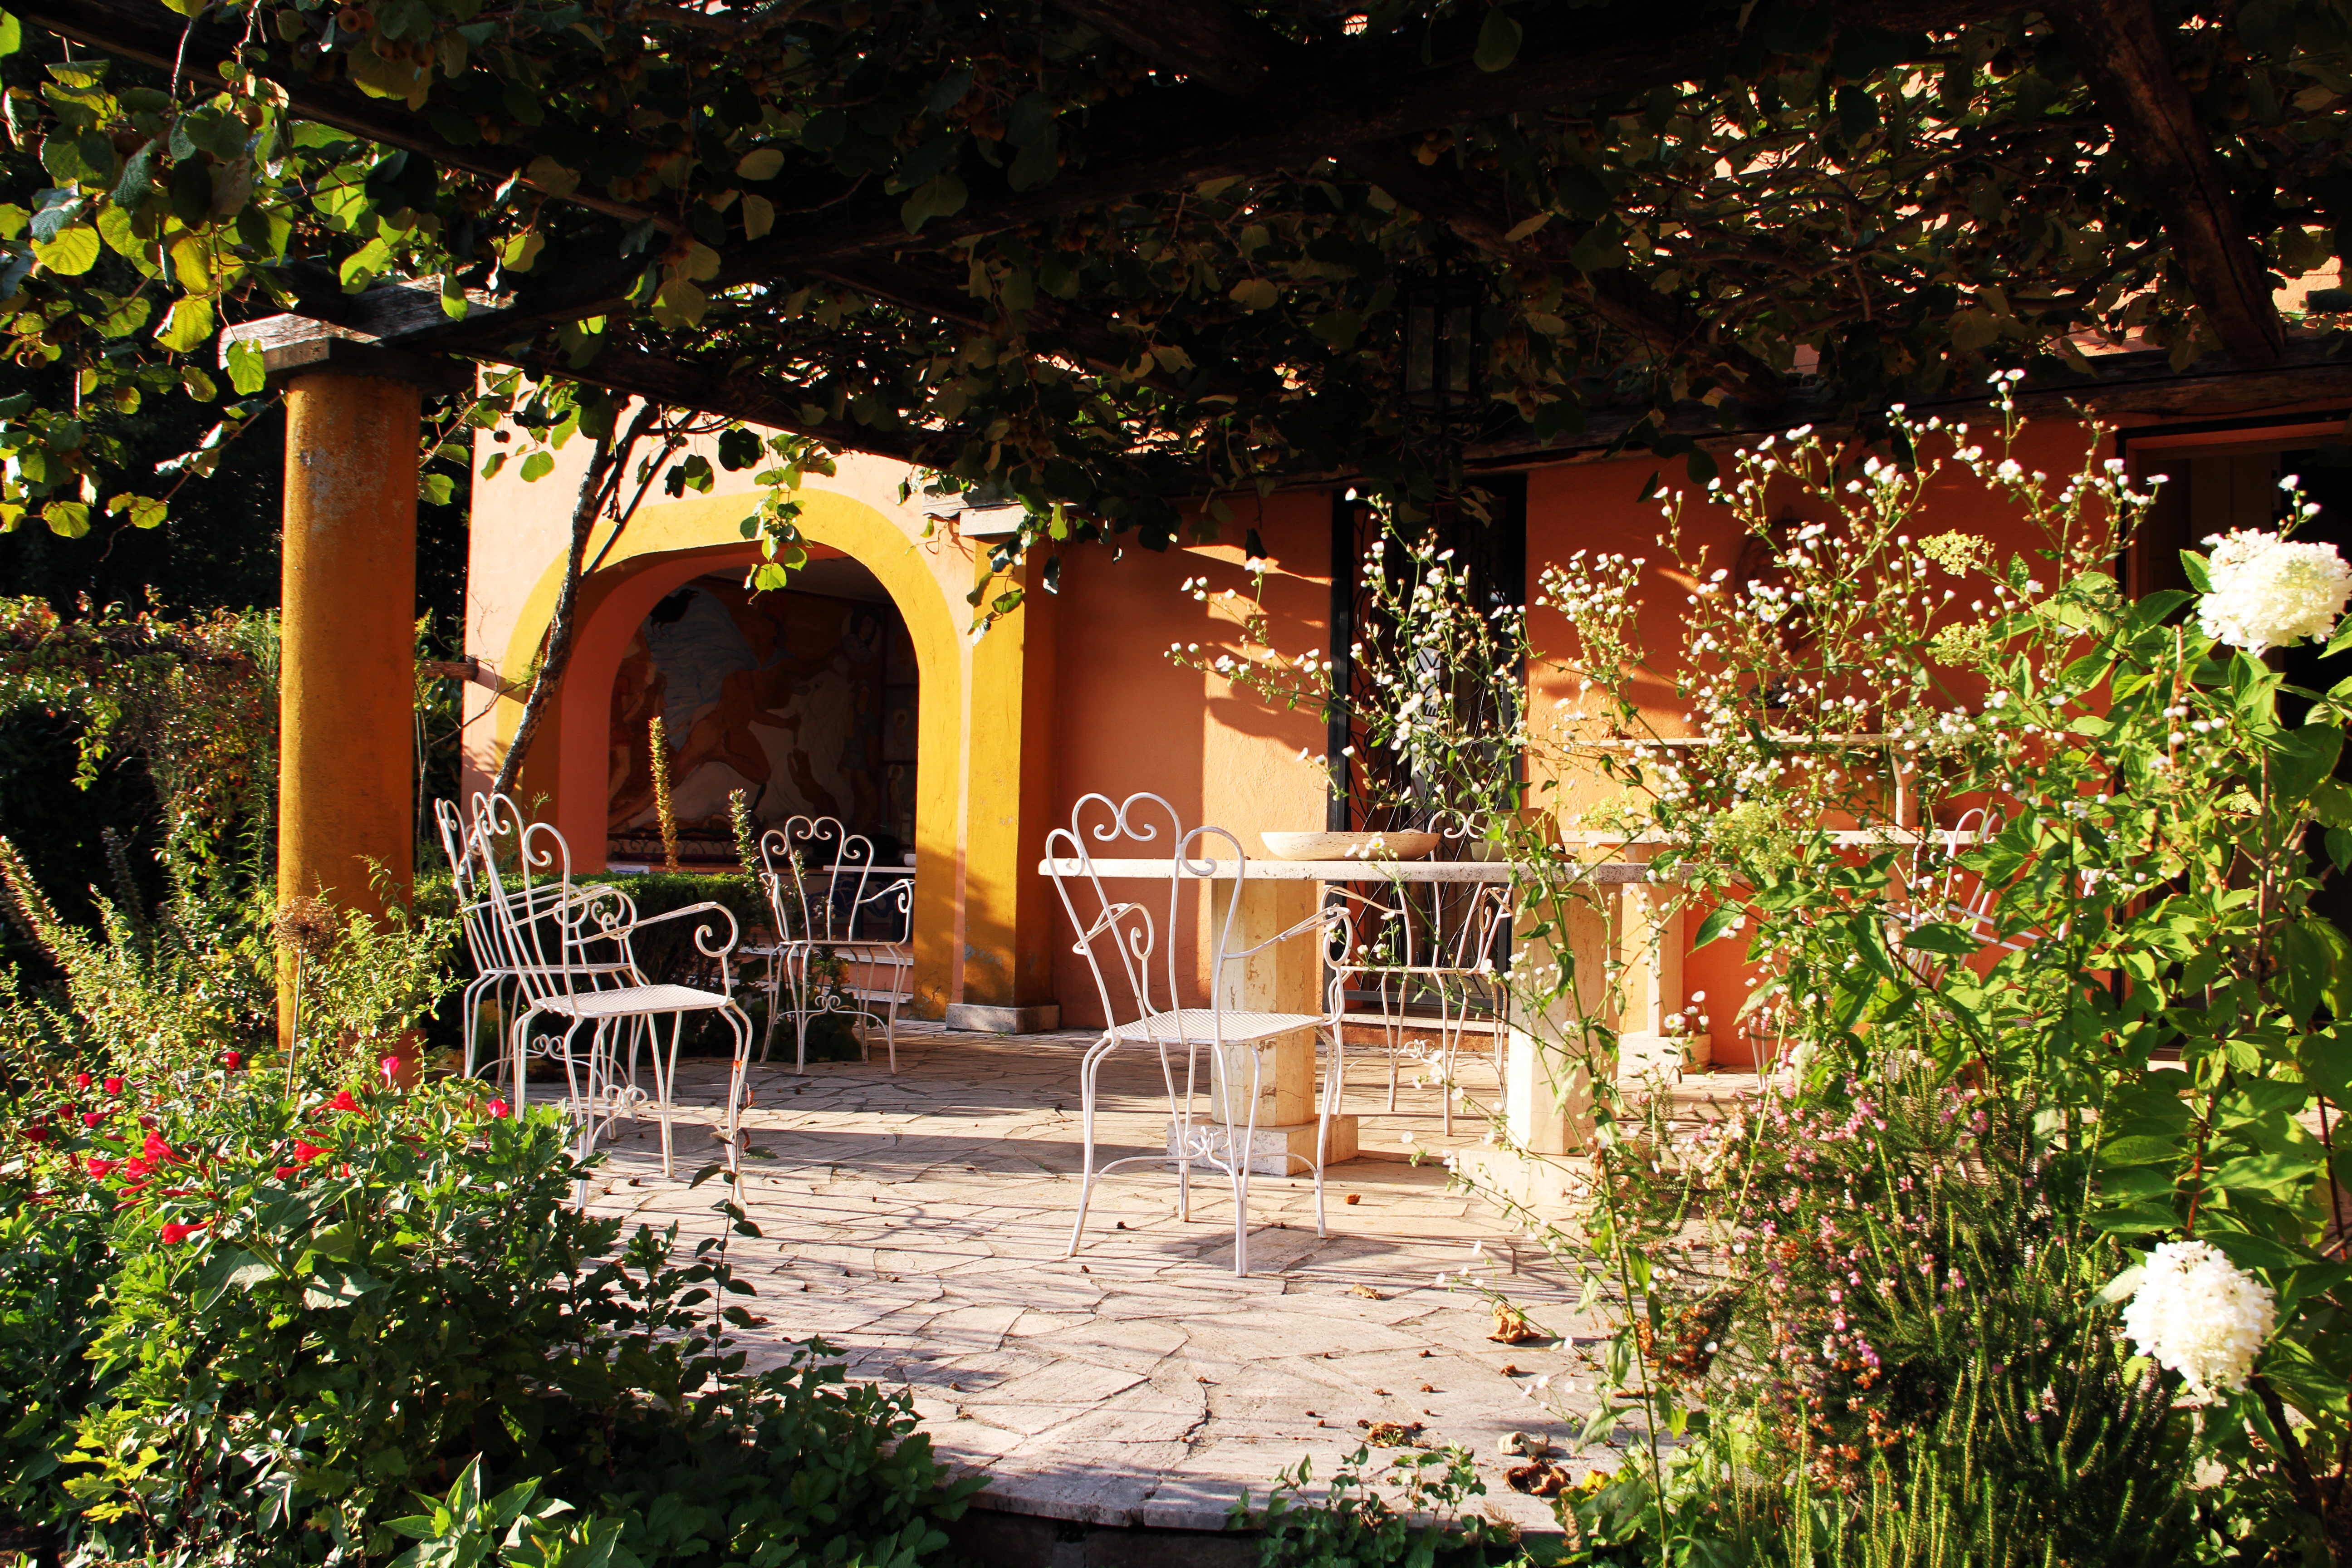
flower, restaurant, backyard, garden, chairs, terrace, courtyard, resort, shrine, tables, estate, hacienda, dining room